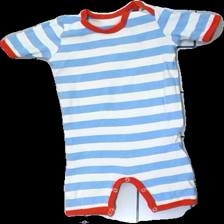
View: front
Type: Pajamas
Category: Children
Brand: Not in the list
Brand text on label: katvig
Colors: White, Blue, Red
Material: 100% cotton
Pattern: Striped
Cut: Regular
Season: All
Damage: outwashed
Price range: <50
Recommended usage: Recycle